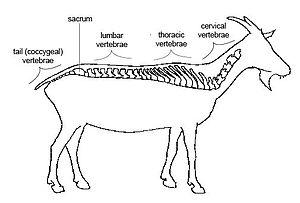
Les vertèbres caudales, appelées aussi vertèbres coccygiennes, sont des vertèbres se situant dans la queue des animaux, elles sont une continuation des vertèbres de la colonne vertébrale.